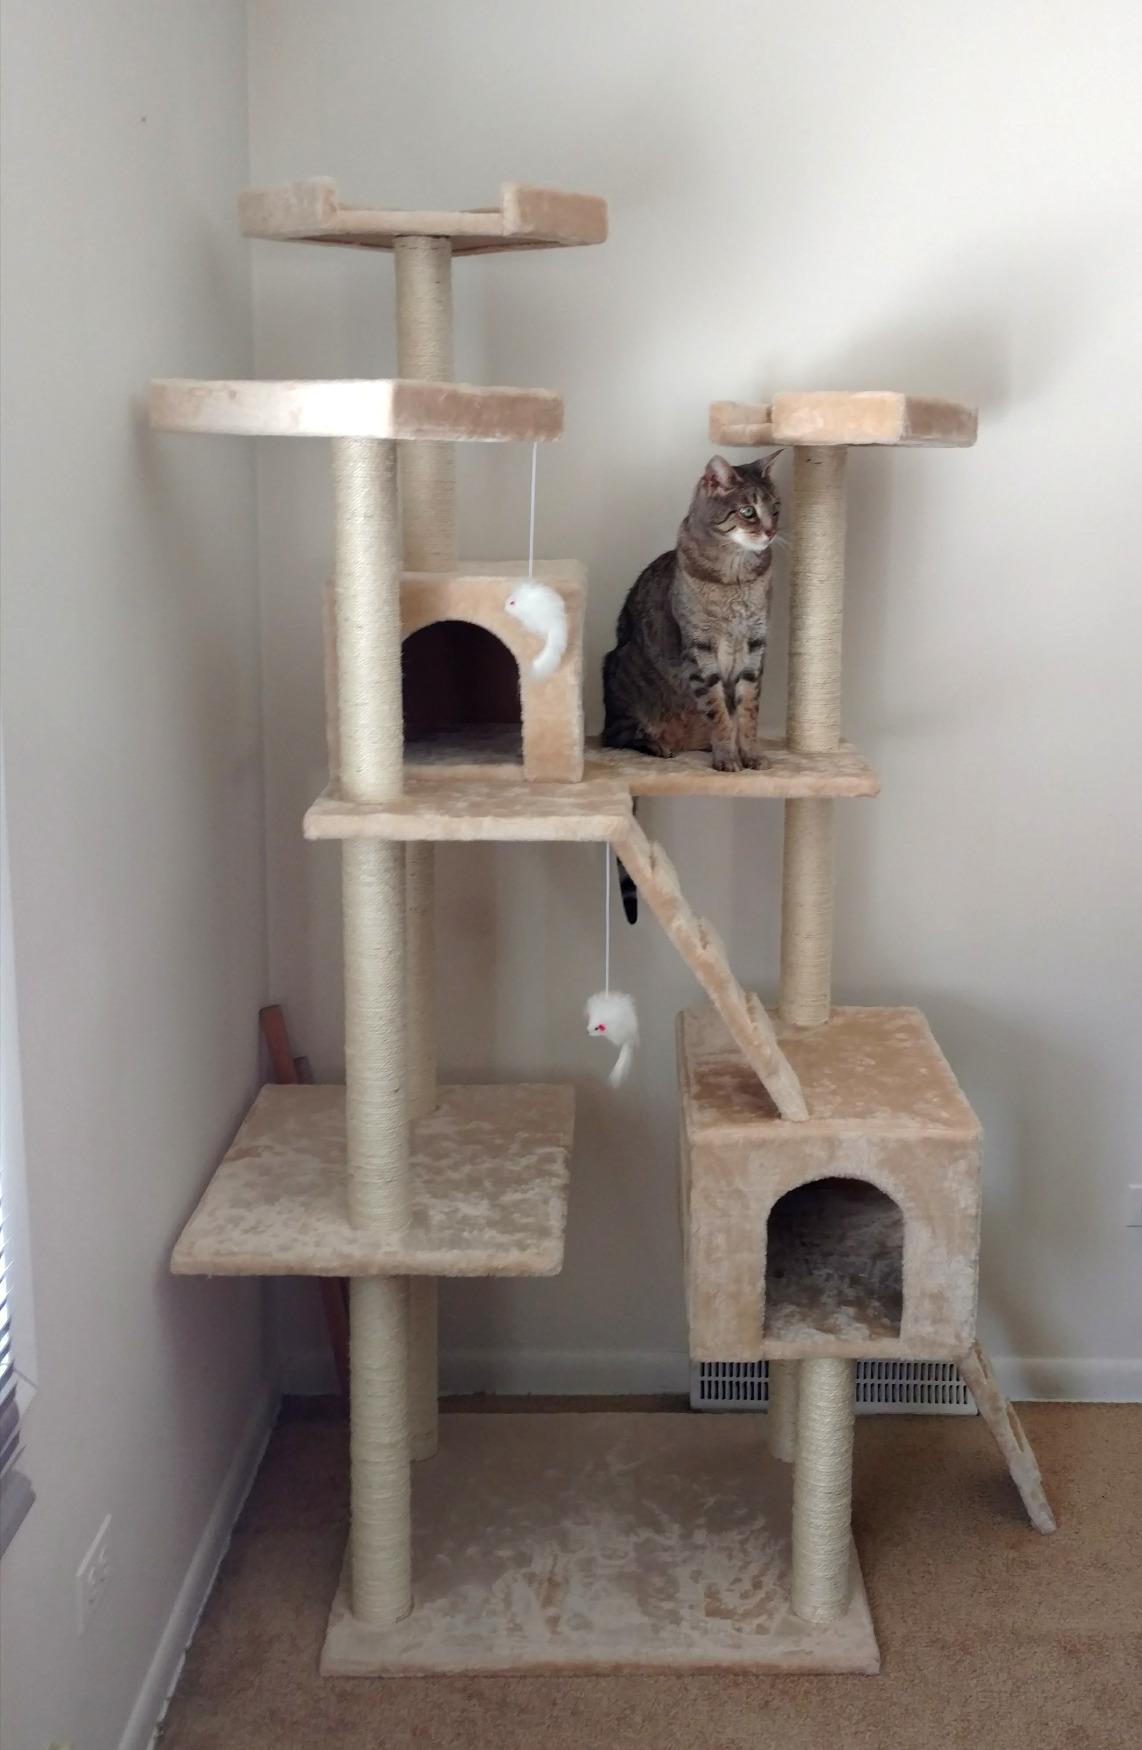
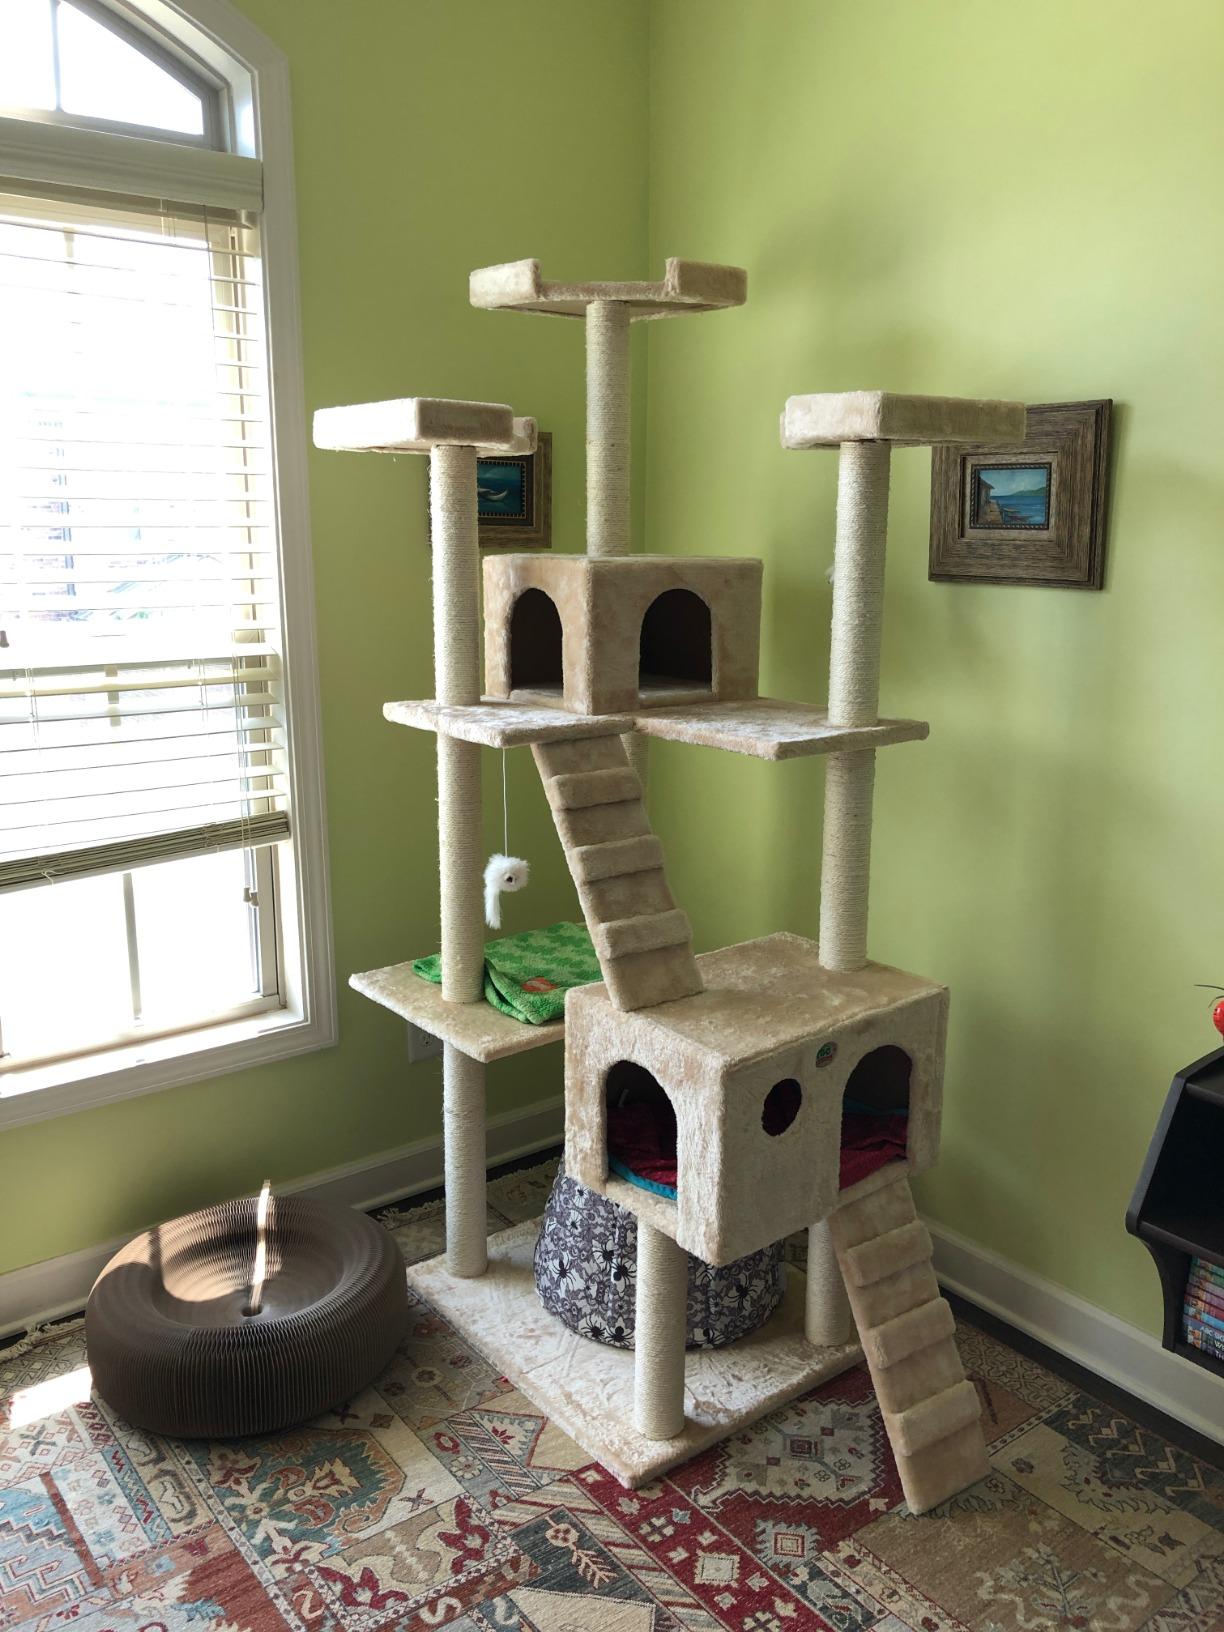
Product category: items_cat tree
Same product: yes